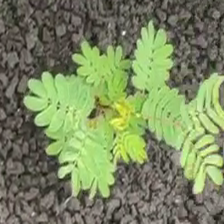
Weed species: Dwarf_cassia_(Chamaecrista pumila)